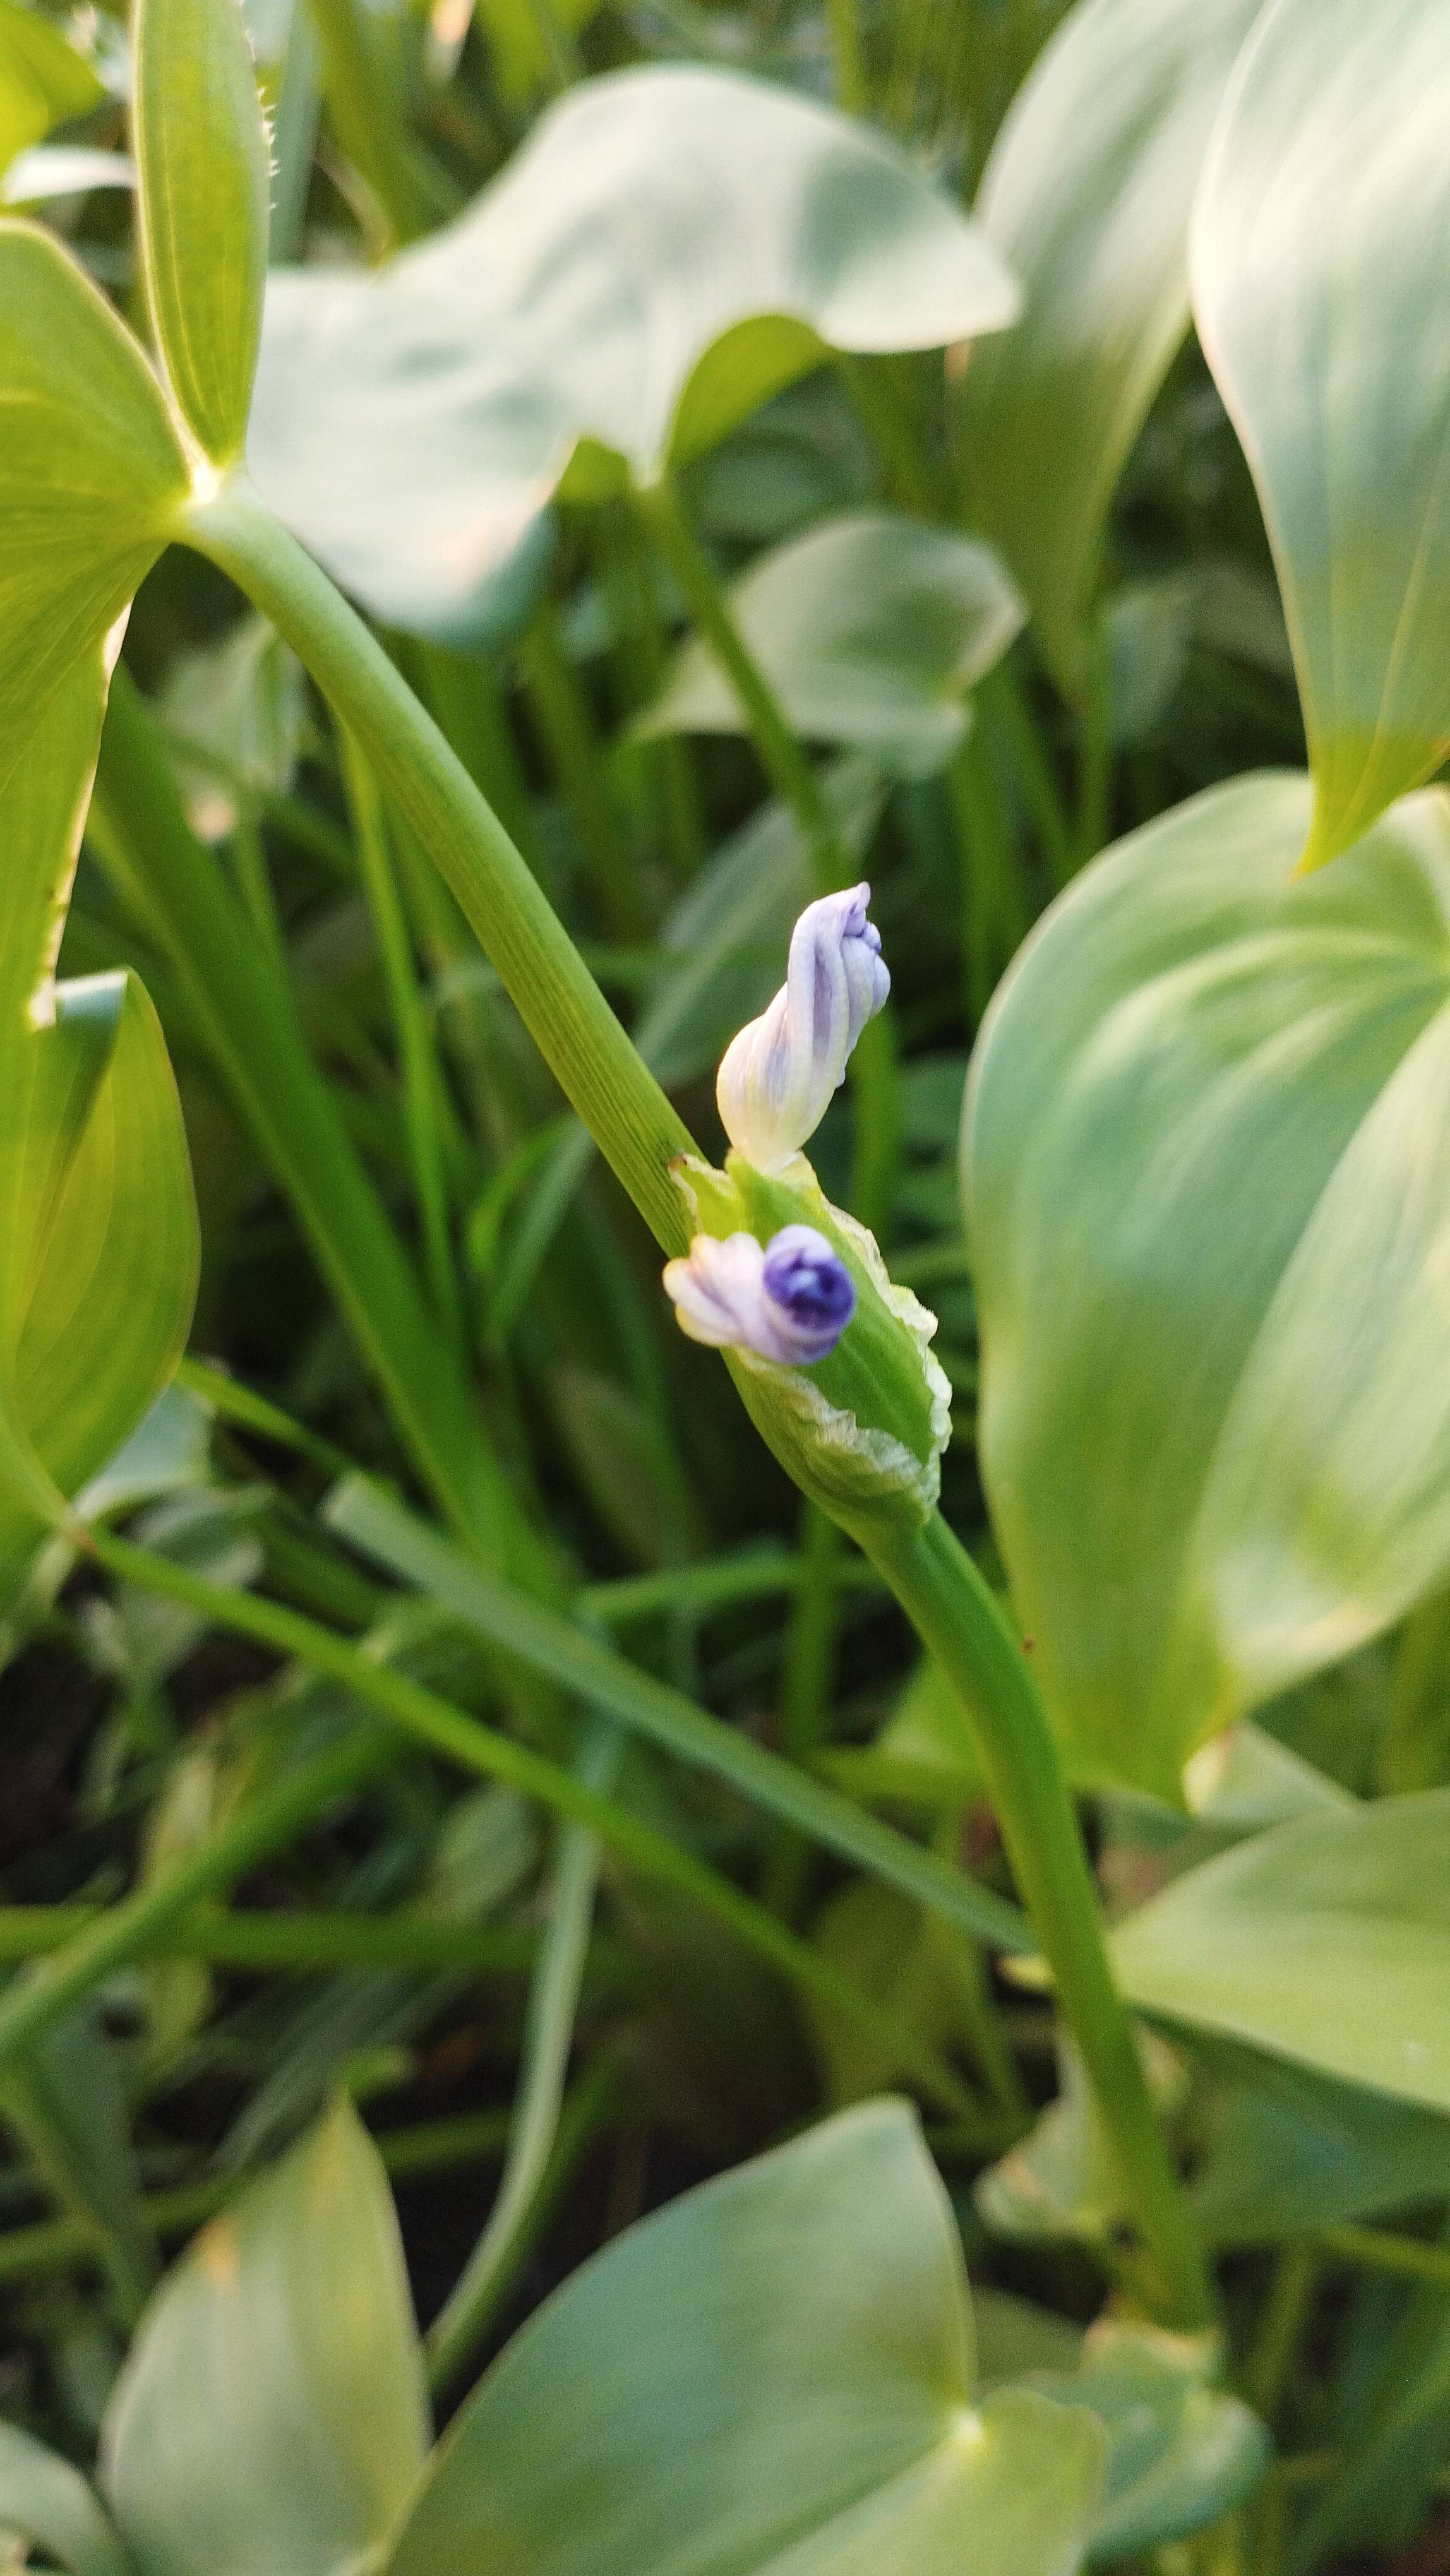
Species: Heartleaf False Pickerelweed (Monochoria korsakowii)